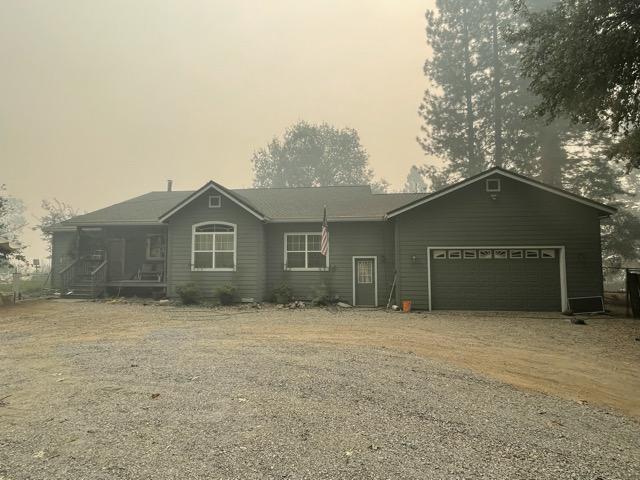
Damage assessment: no_damage